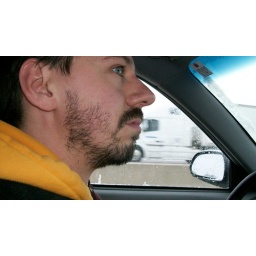
billy's face immediately after getting cut off by another car in very treacherous road conditions